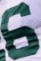
Number: 6